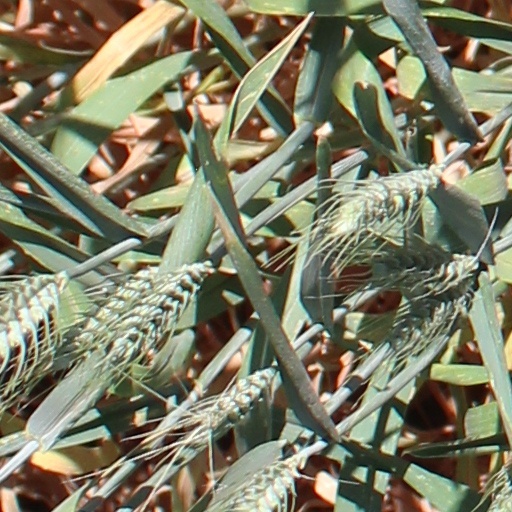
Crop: wheat